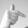
ASL letter: T